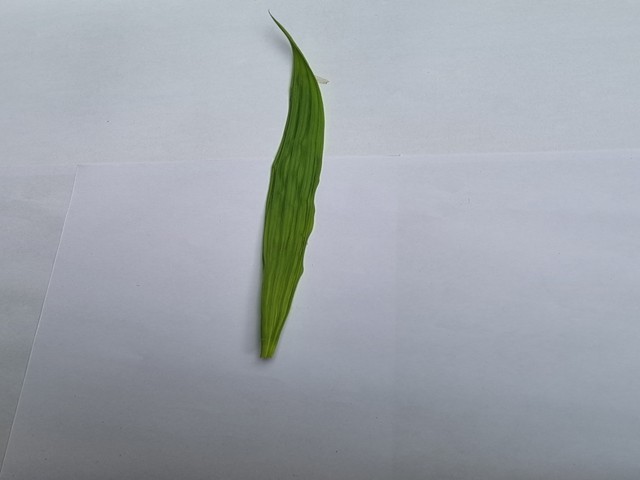
Plant: betal